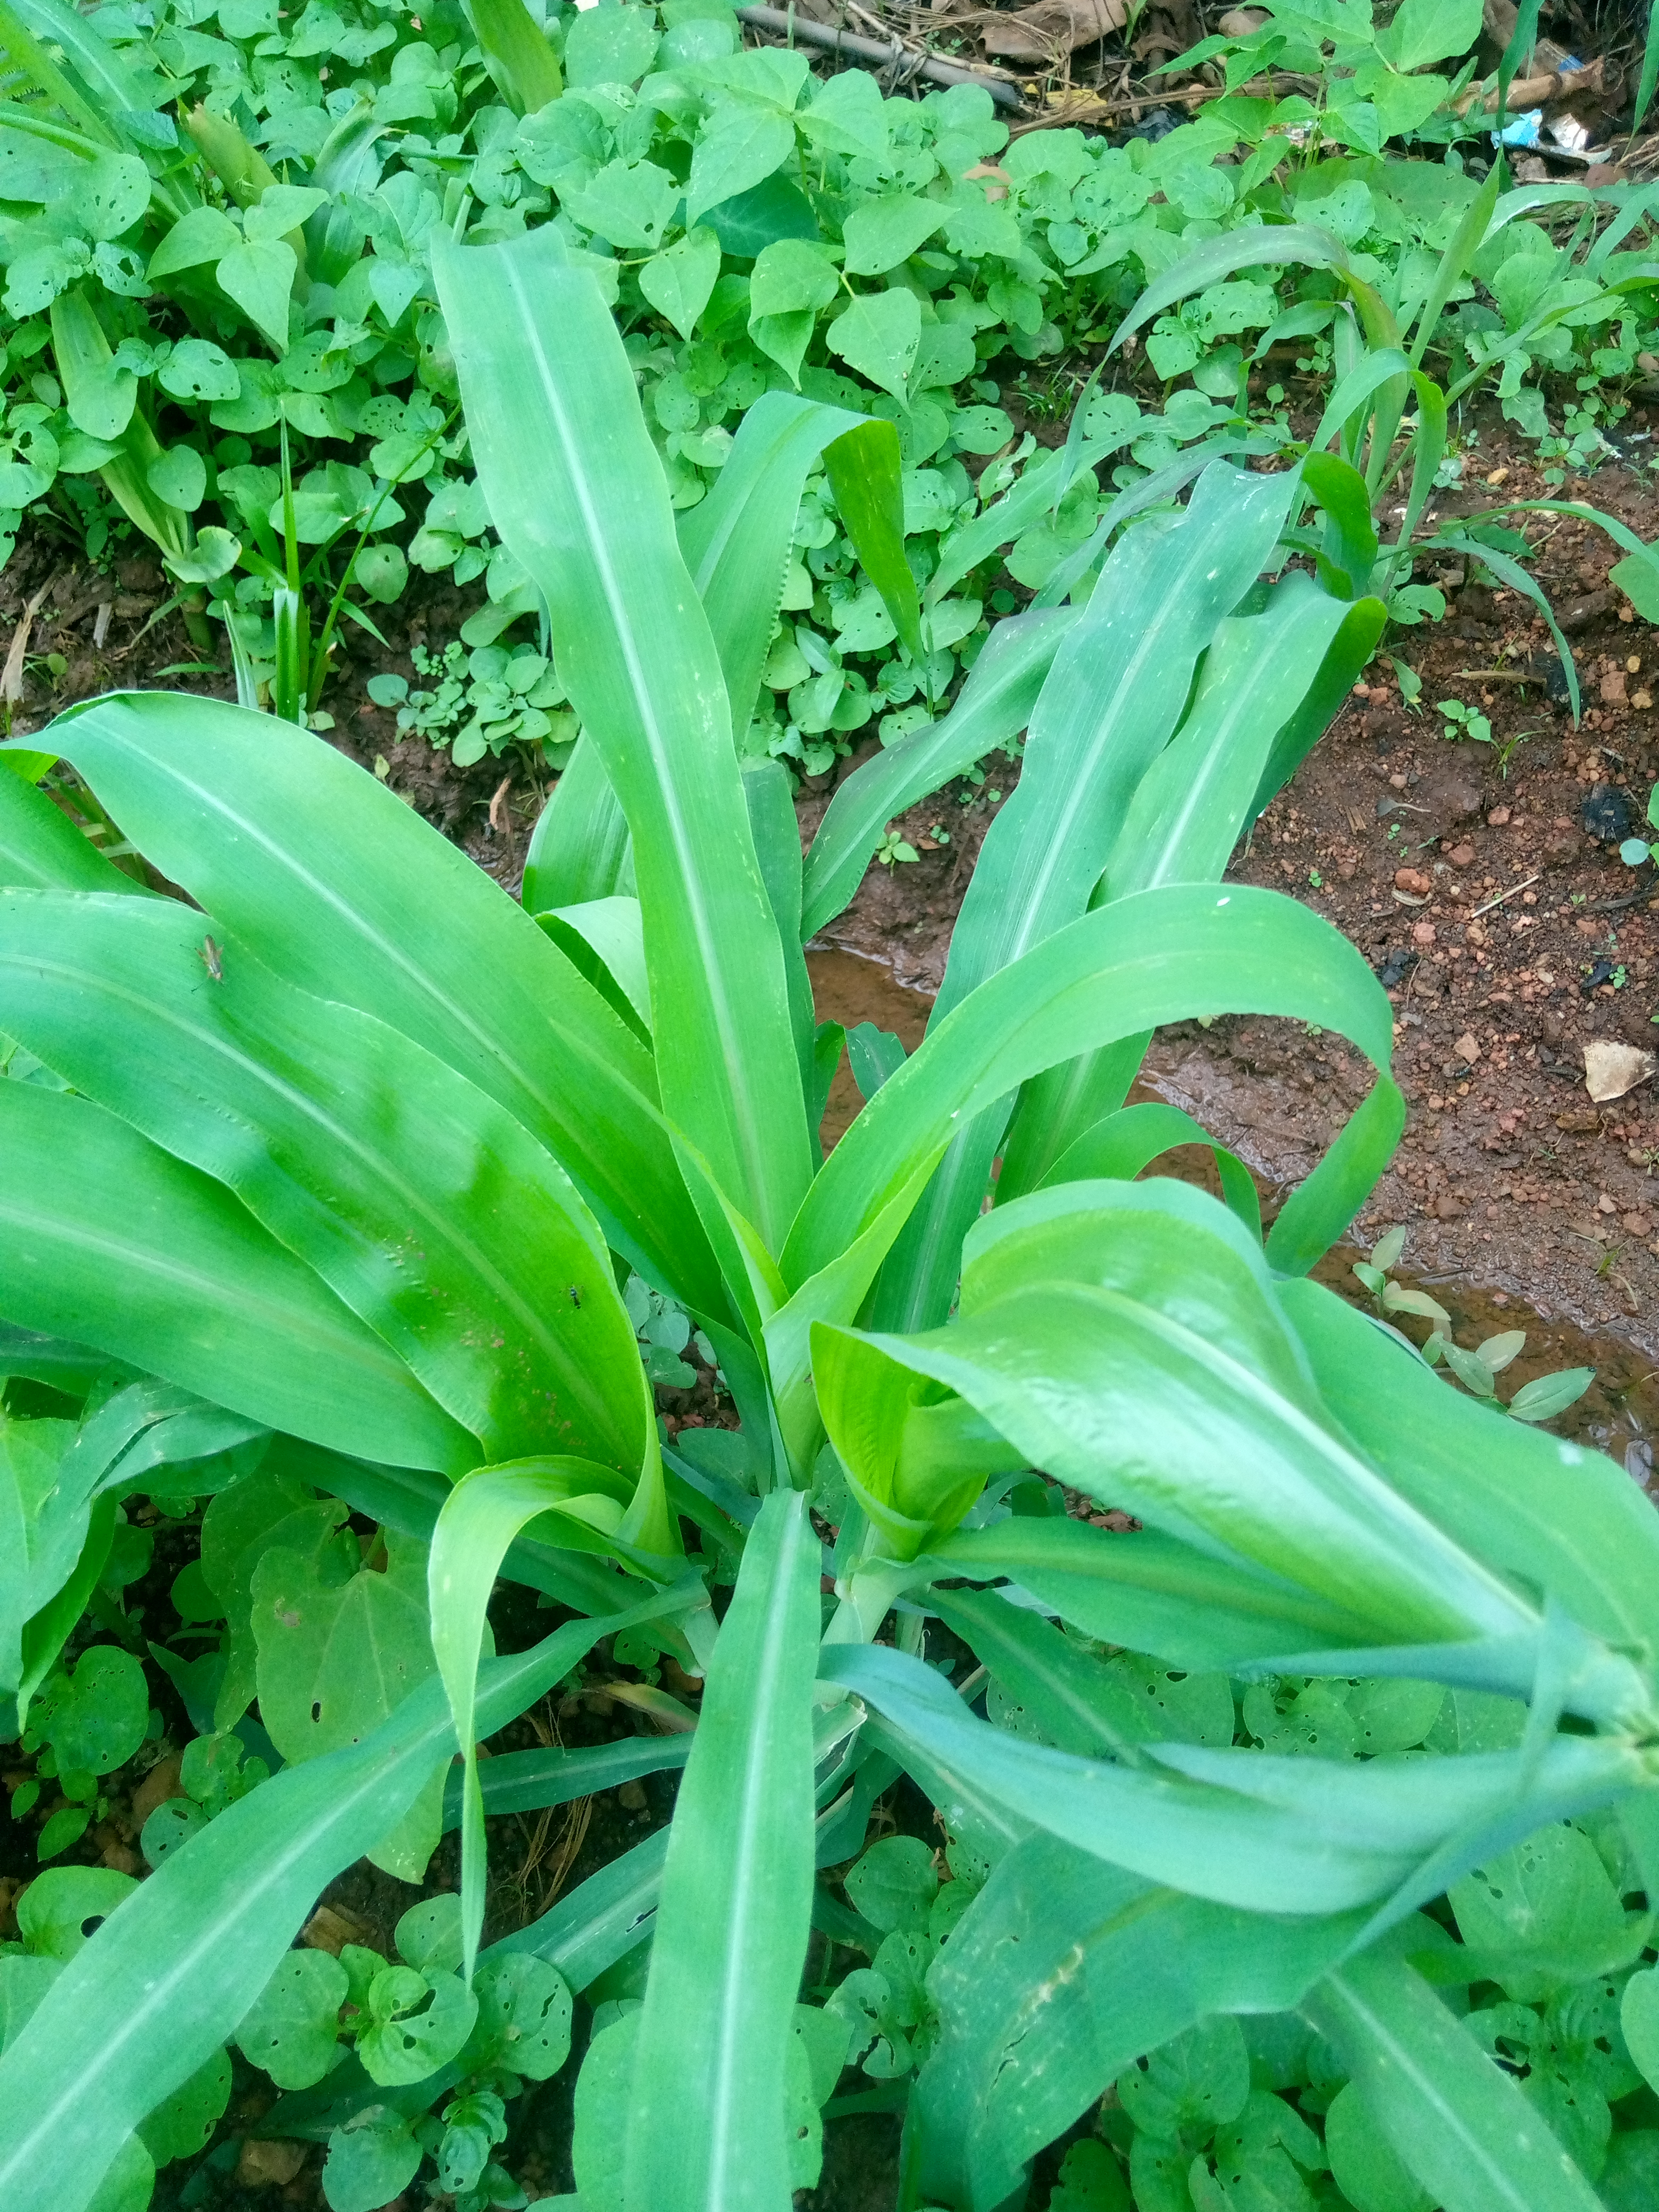
Label: spodoptera_frugiperda